Describe the emotion expressed in this image:  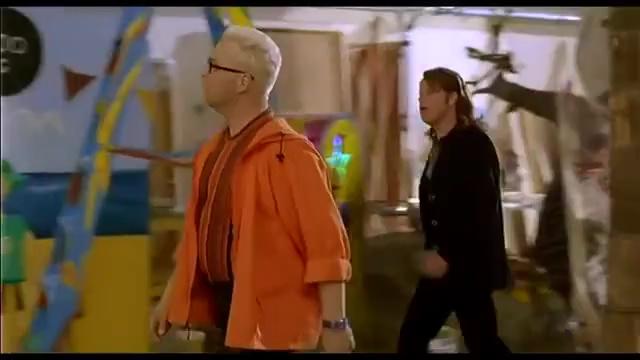
This person displays Pain, valence and arousal with low intensity.